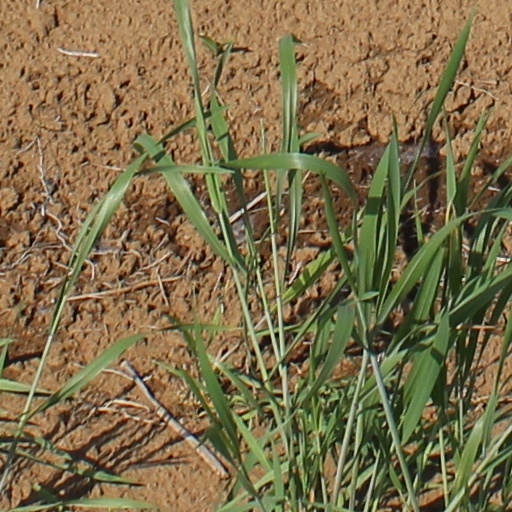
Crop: wheat